Afro-Surinamese

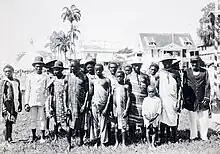
Maroon group in 1930

Largely descended from former enslaved Africans. Many Creoles are of mixed African and European descent. The term comes from the related Portuguese word "crioulo".